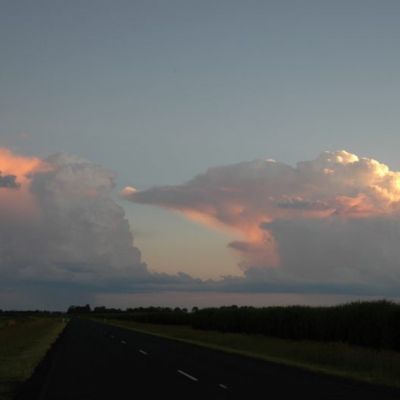
Cloud type: Cumulonimbus (Cb)